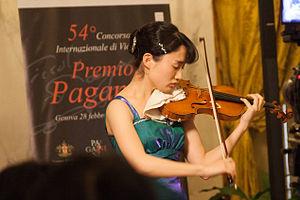
Niccolò Paganini, est un violoniste, guitariste et compositeur génois.
Fumika Mohri est une violoniste japonaise.
Le Concours musical international Reine Élisabeth de Belgique, session 2015, est consacré au violon.